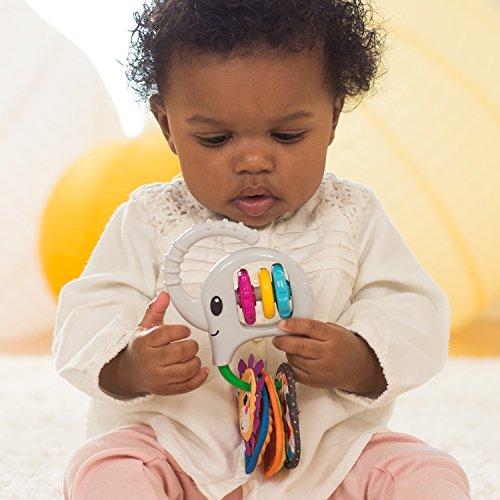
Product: Infantino Linkable Trunk and Tags Toy
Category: Toys & Games | Baby & Toddler Toys
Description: Flexible trunk links toy to strollers and diaper bags.
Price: $7.76